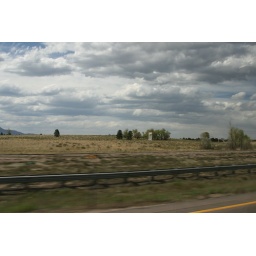
first pics on land in colorado, through the window of our rental car